Trachelyopterus insignis

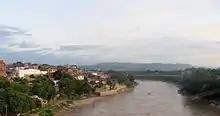
The Rio Magalena near Girardot, Colombia

"T. insignis" is exclusively freshwater and is endemic to the lower Rio Magdalena river basin of Colombia. It lives close to the bottom of whatever body of water it inhabits and prefers as pH range of 6.0–7.2 as well as water between , temperatures common for waters at tropical latitudes It can be found in rivers of all sizes, as well as smaller creeks and floodplains.